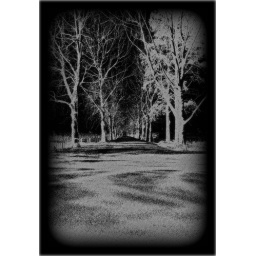
A wonderful tree laned road in Napier